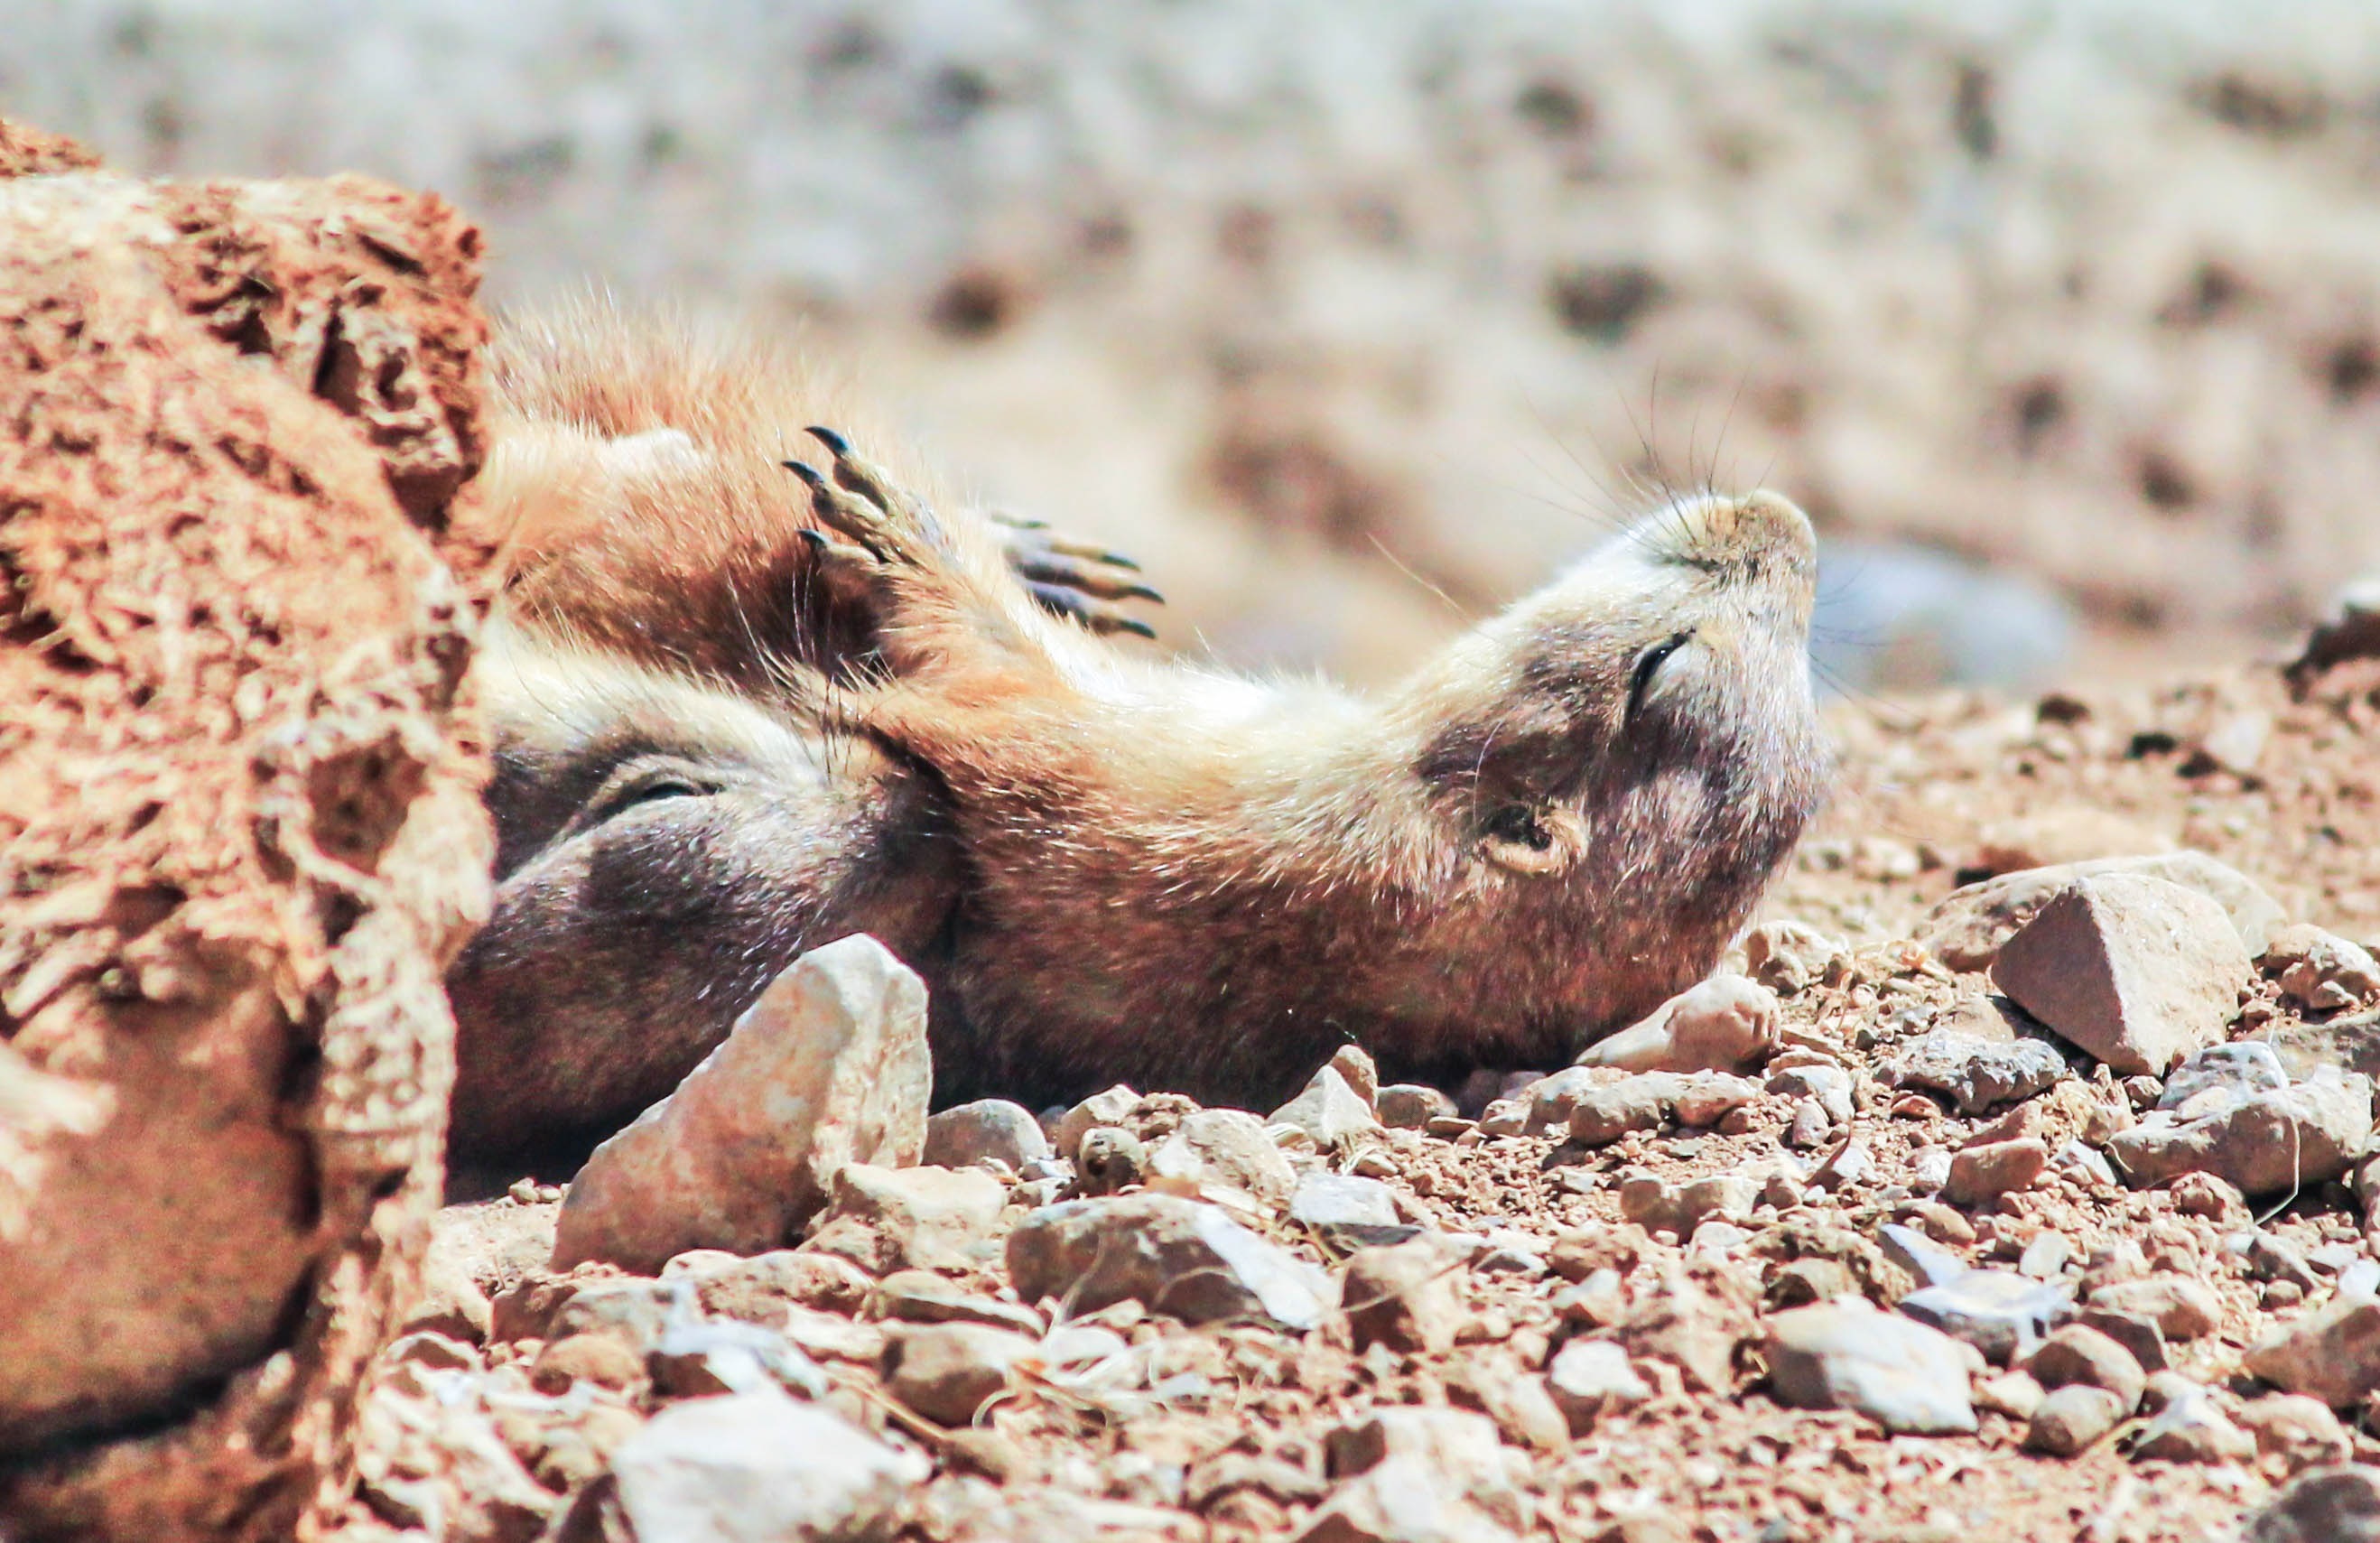
nature, bird, cute, wildlife, fur, sleeping, small, brown, mammal, fauna, tiny, little, vertebrate, funny, tired, adorable, otter, prairie dog, prairie dogs